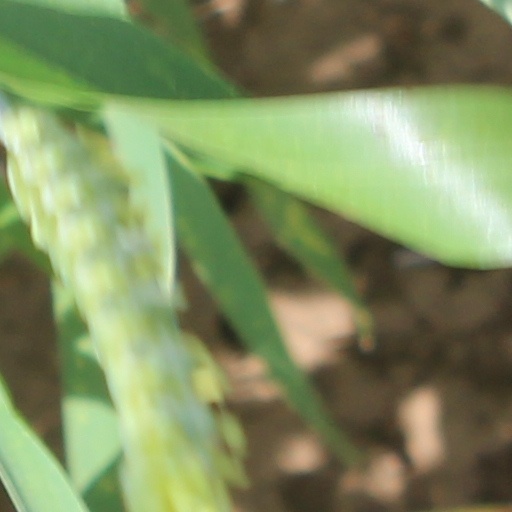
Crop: wheat